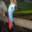
Label: bird